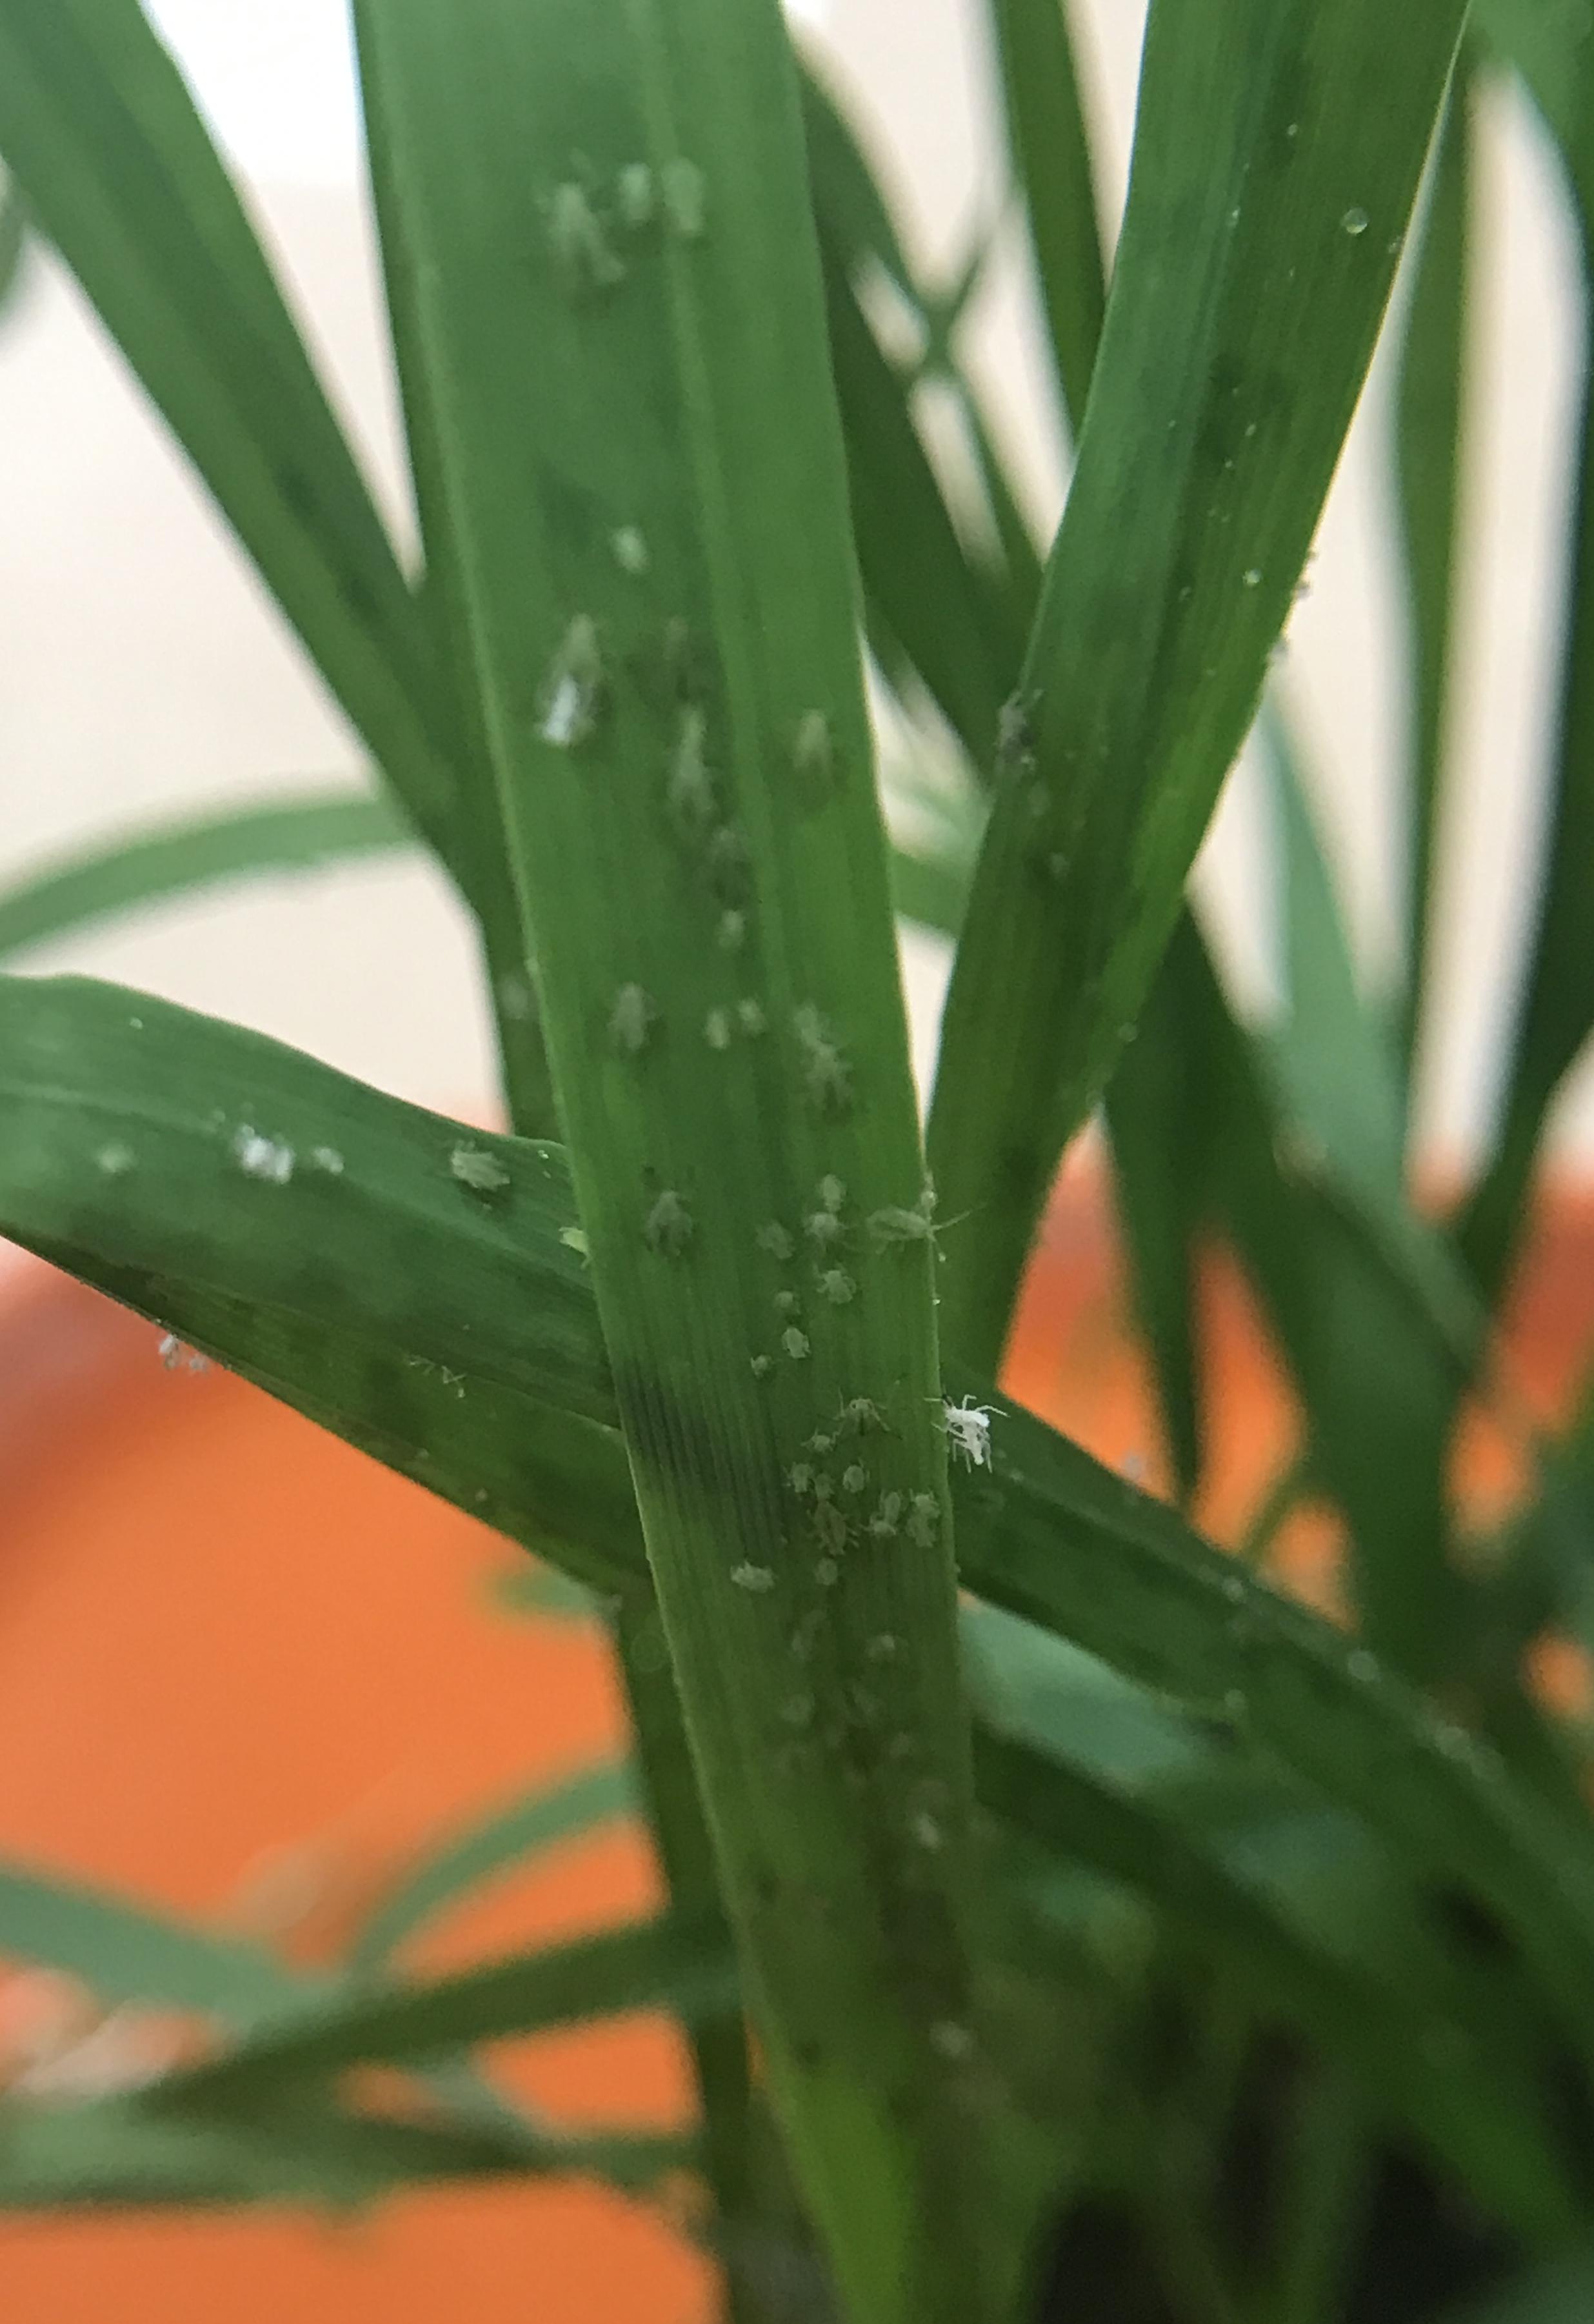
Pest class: rose_grain_aphid